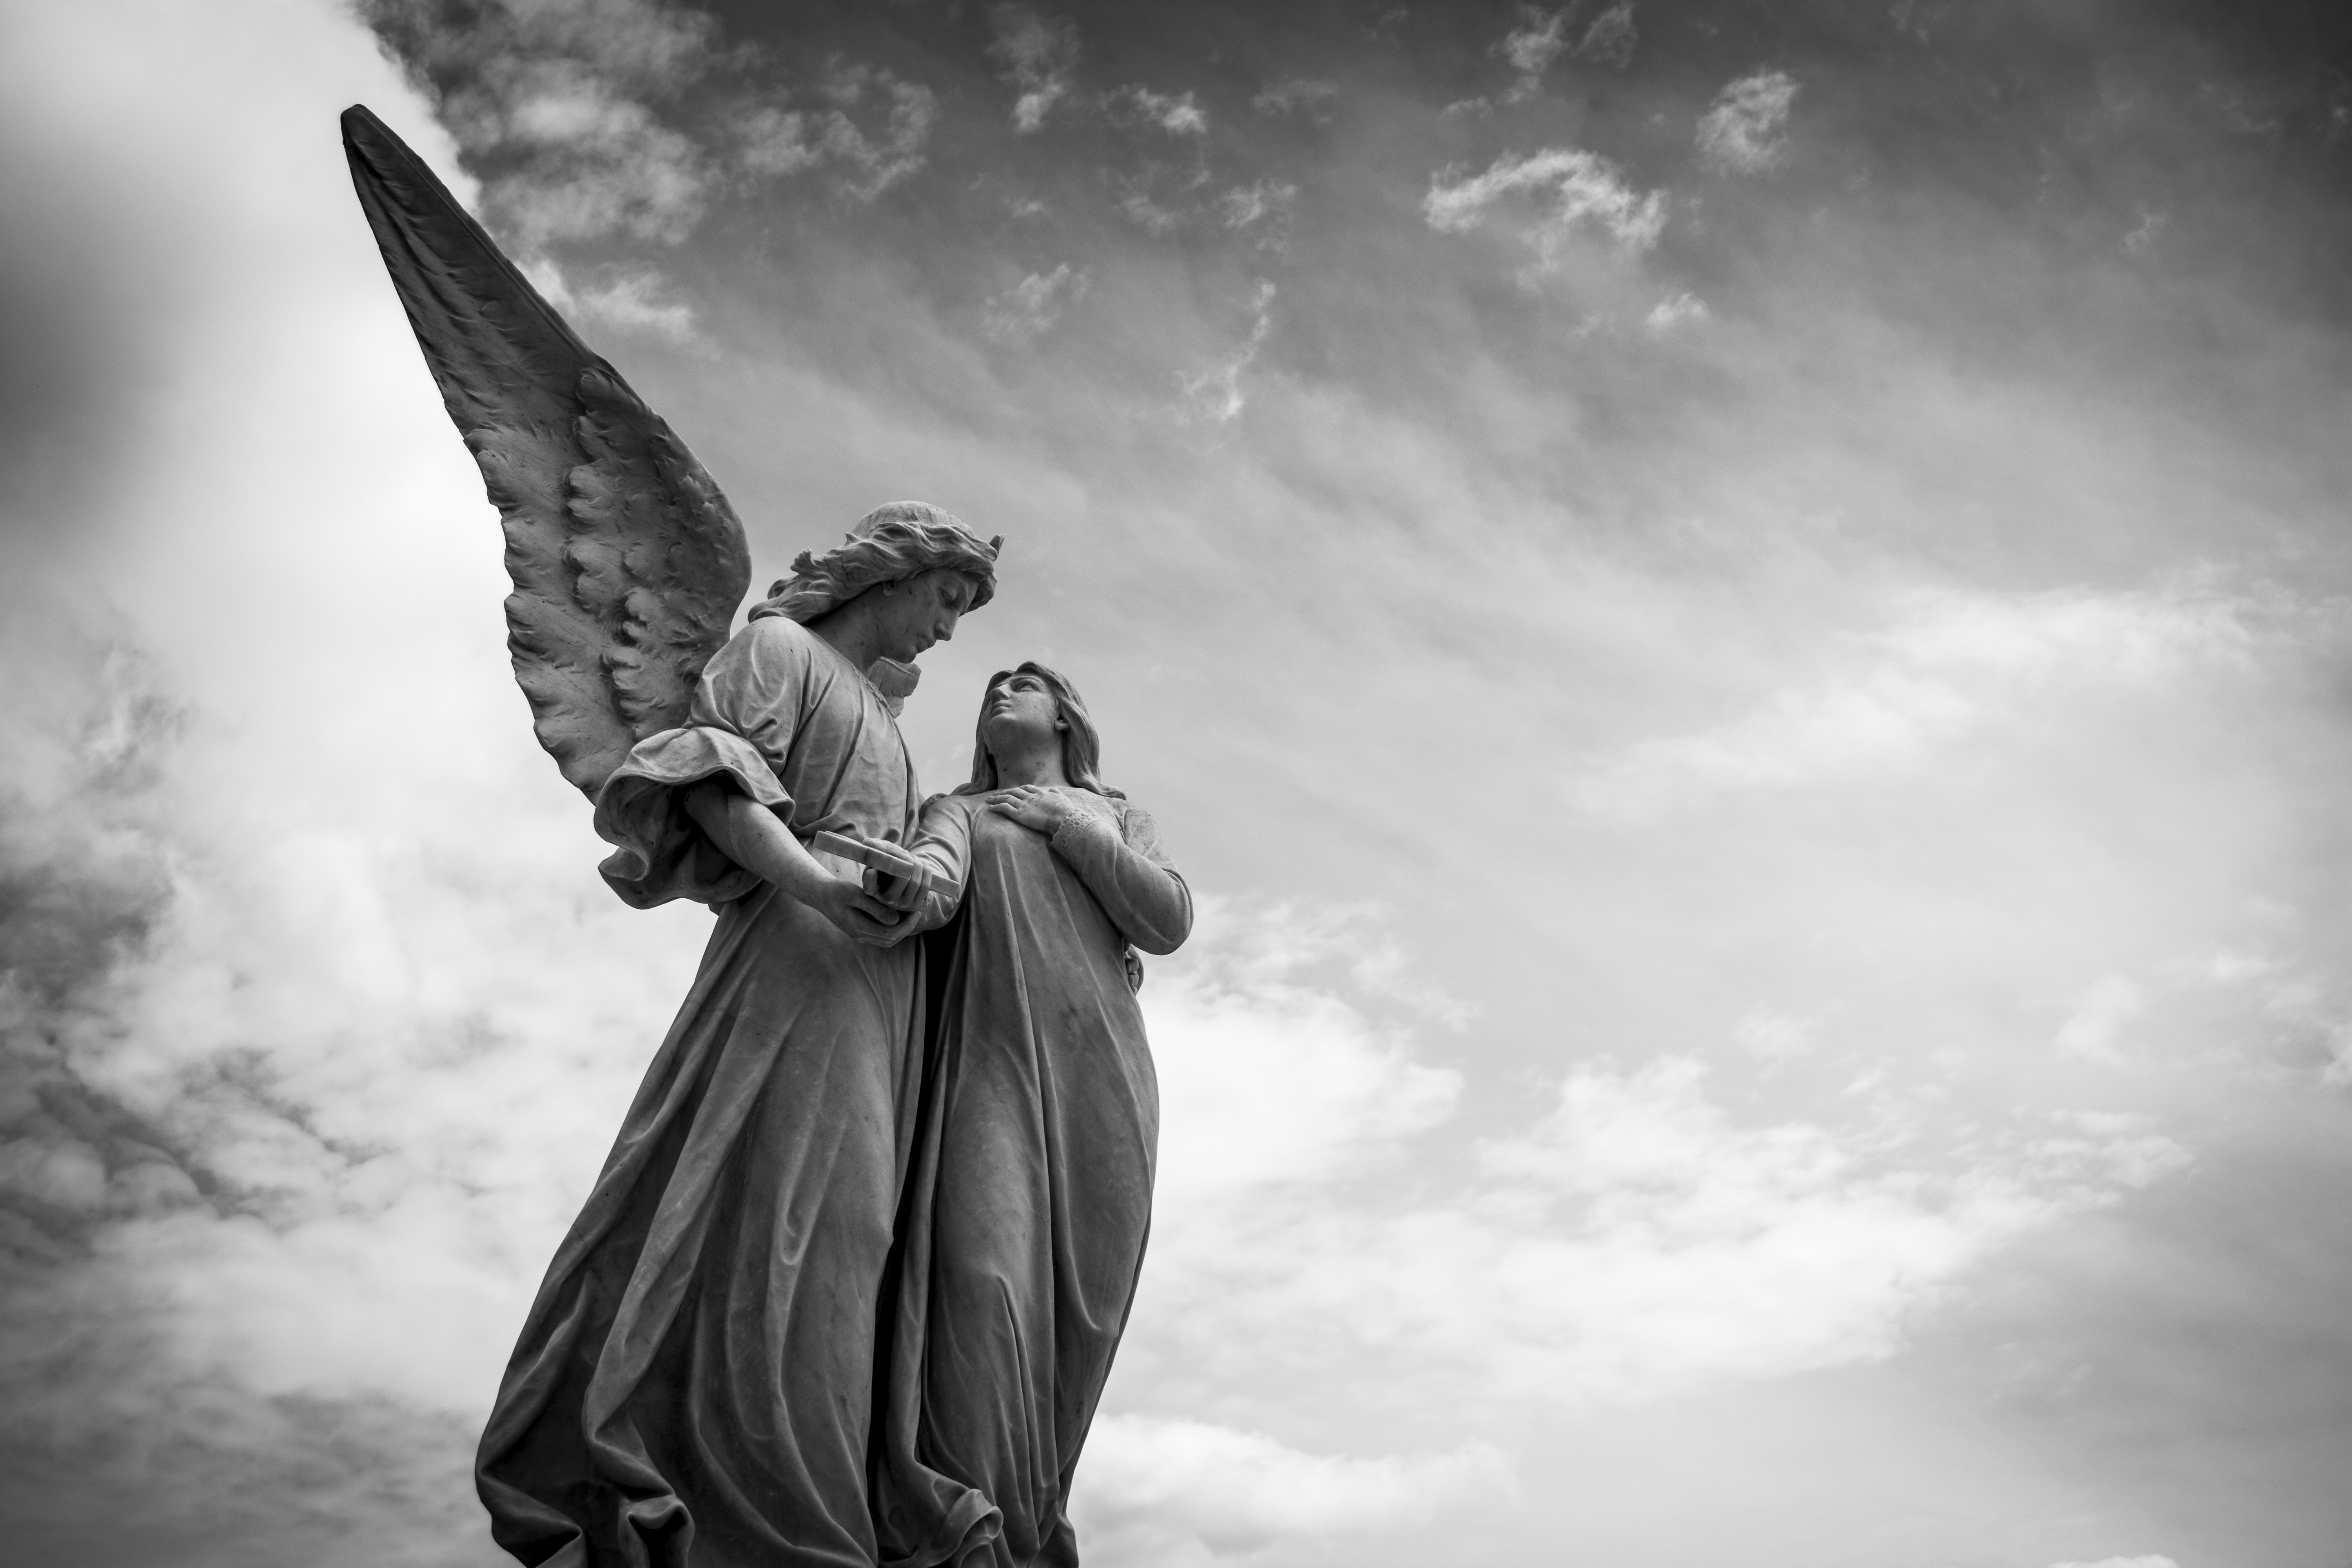
black and white, monument, statue, love, peace, calm, darkness, cemetery, black, monochrome, sculpture, angel, figure, photograph, marble, monochrome photography